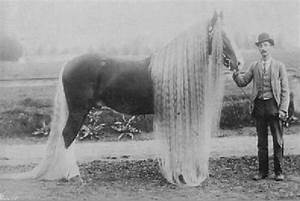
Label: cavallo